Giovanni Correnti

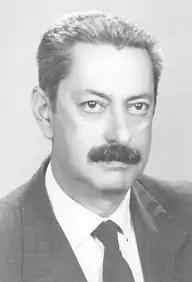

Giovanni Correnti (8 June 1940 – 13 October 2016) was an Italian lawyer and politician, who served as Senator (1988–1992), Deputy (1992–1994) and Mayor of Novara (1997–2001).